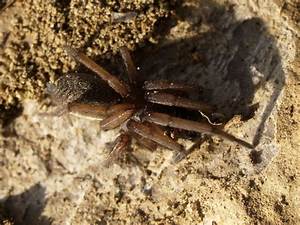
Label: spider